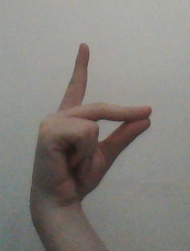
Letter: ta